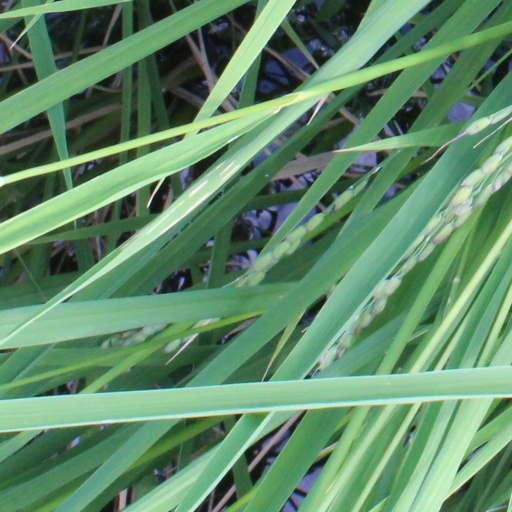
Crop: rice